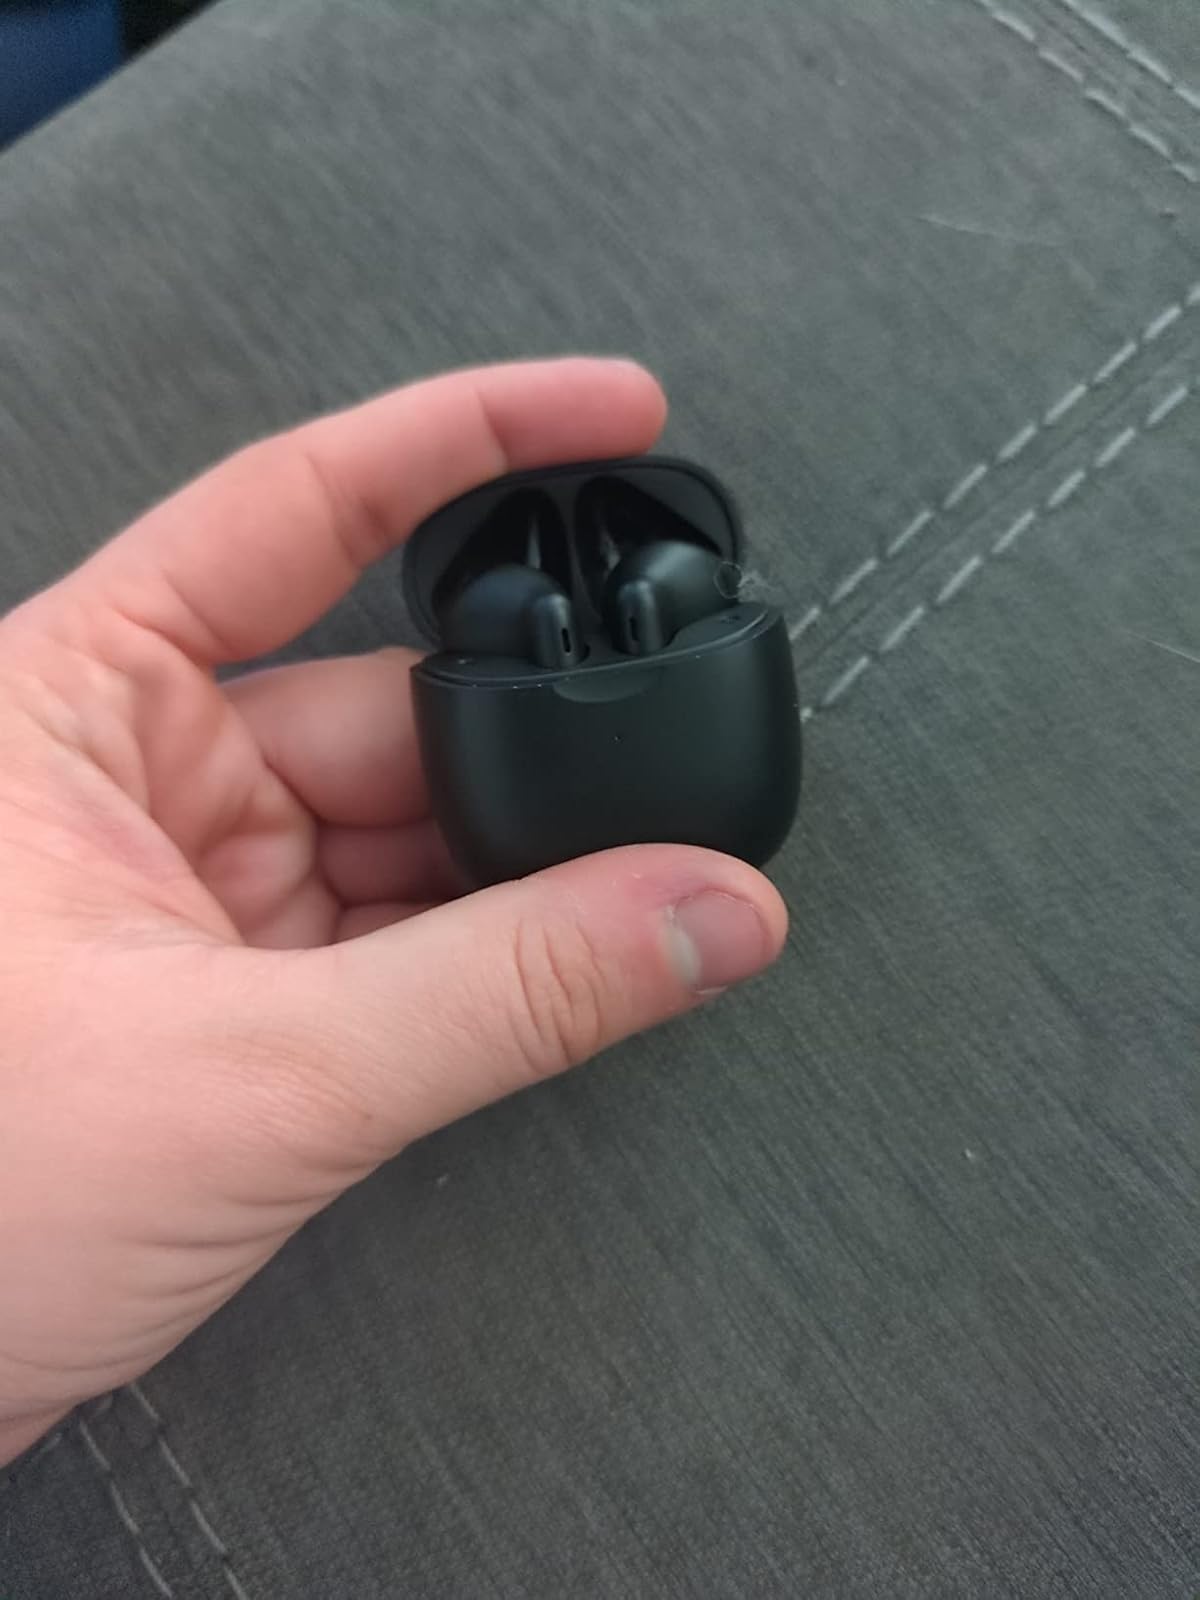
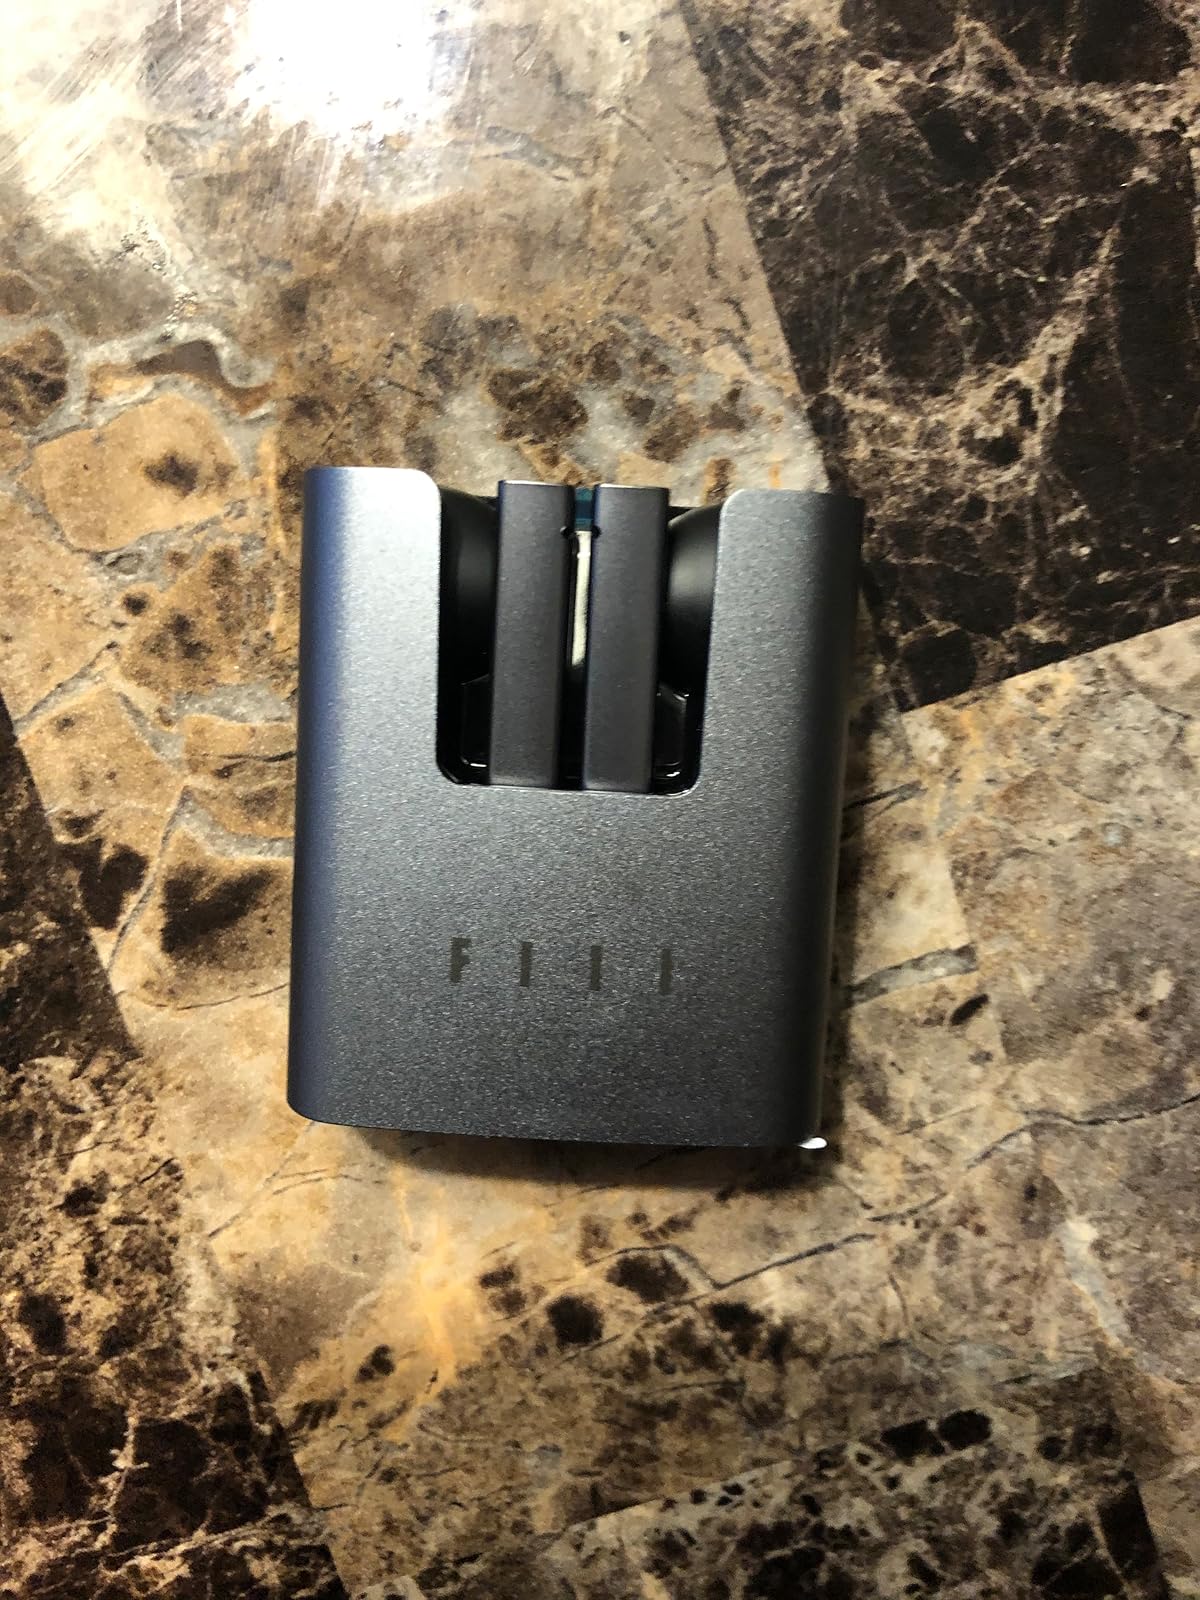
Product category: earbuds
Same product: no